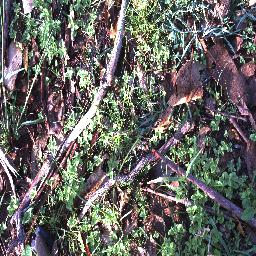
Label: negative